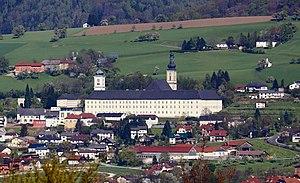
L'abbaye de Schlierbach est une abbaye cistercienne à Schlierbach, dans le Land de Haute-Autriche, dans le diocèse de Linz.